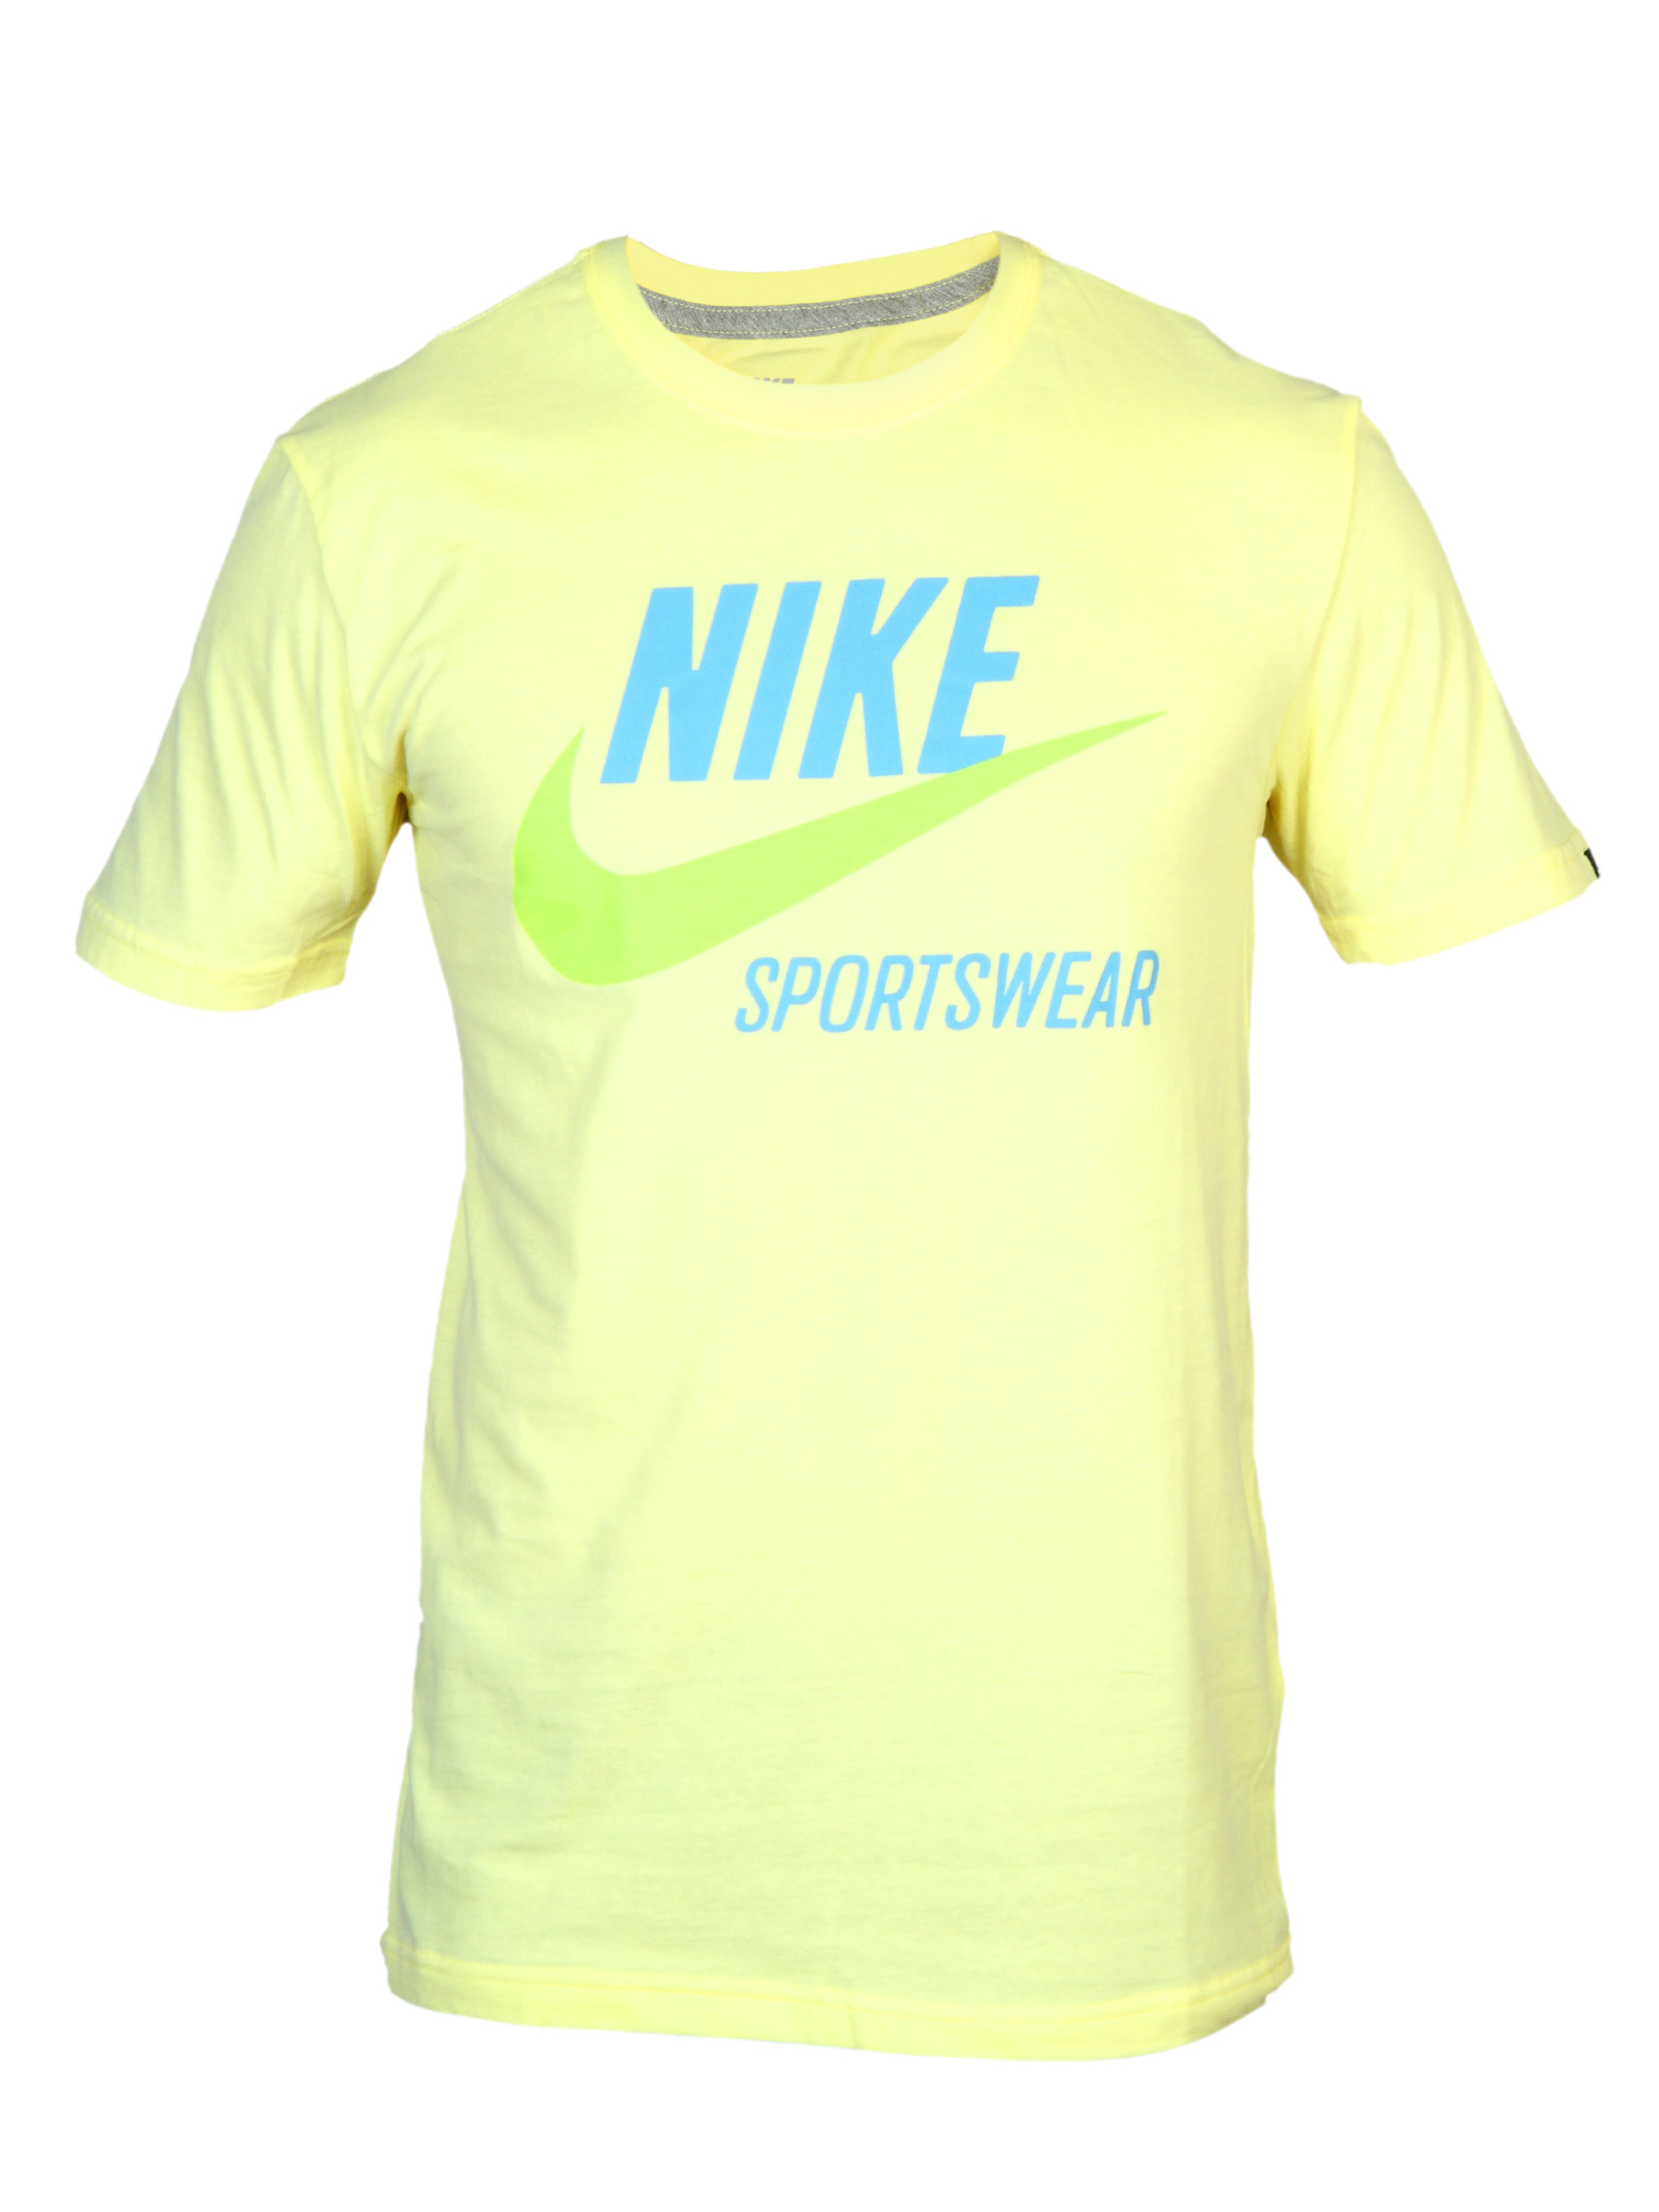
Nike Men's As Icon Yellow T-shirt
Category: Apparel / Topwear / Tshirts
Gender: Men
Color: Yellow
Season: Summer 2011
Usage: Sports